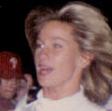
Age: 30